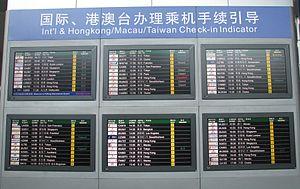
La loi antisécession est une loi de la république populaire de Chine, adoptée le 14 mars 2005 par le parlement de la république populaire de Chine pour pallier la possible déclaration d'indépendance de Taïwan. Elle va dans le sens de la politique d'une seule Chine. Elle fut votée à 2 896 voix pour et 2 abstentions.